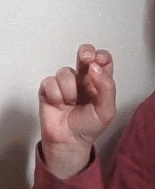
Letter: gaaf